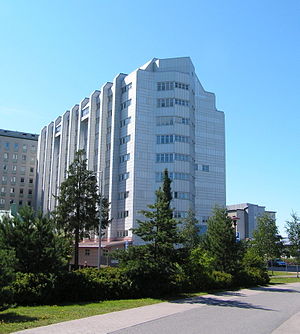
Norrlands universitetshospital
Bygningen ved universitetshospitalets nordlige indgang kaldes i folkemunde Dallas. Øgenavnet fik bygningen fordi den skinnende facede gav associationer til TV-serien Dallas. I bygningen holder blandt andet Tandlægehøjskolen til
Norrlands universitetshospital i Umeå er et svensk hospital som drives af Västerbottens läns landsting. Hospitalet er nabo til Umeå Universitet og har også et tæt samarbejde med dets medicinske fakultet.